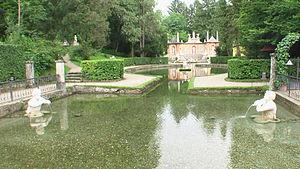
Santino Solari, né en 1576 à Verna en Lombardie et mort le 10 avril 1646 à Salzbourg, est un architecte et sculpteur dans la tradition des maestri comacini italiens, l'un des bâtisseurs qui ont introduit l'art du maniérisme dans l'espace de l'Autriche actuelle.